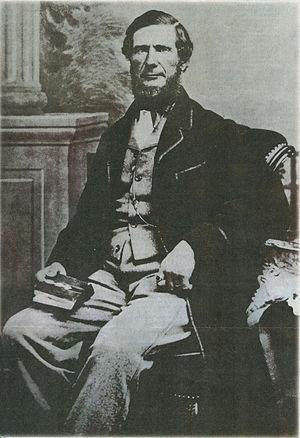
Carl Axel Setterberg est un architecte suédois et finlandais qui est connu comme étant le créateur du nouveau Vaasa.